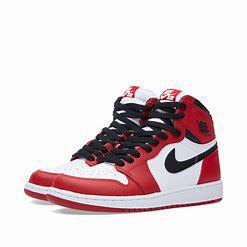
Brand: Jordan
Model: 1 OG